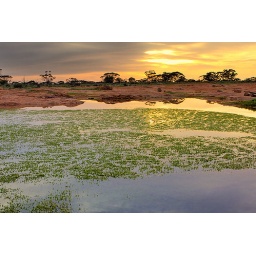
Sunrise over a pool of fresh water on a granite rock on edge of Nullarbor Plain Western Australia